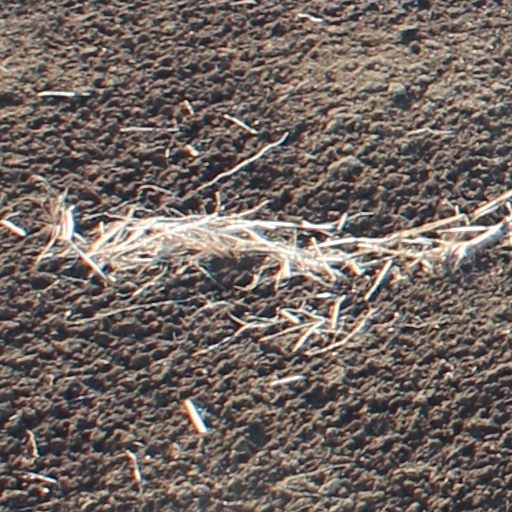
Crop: wheat